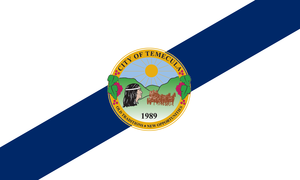
Temecula est une municipalité américaine du comté de Riverside en Californie située à l'extrême sud-est du Grand Los Angeles. Lors du recensement de 2010, sa population s’élevait à 100 097 habitants, répartie sur un territoire de 78 km².